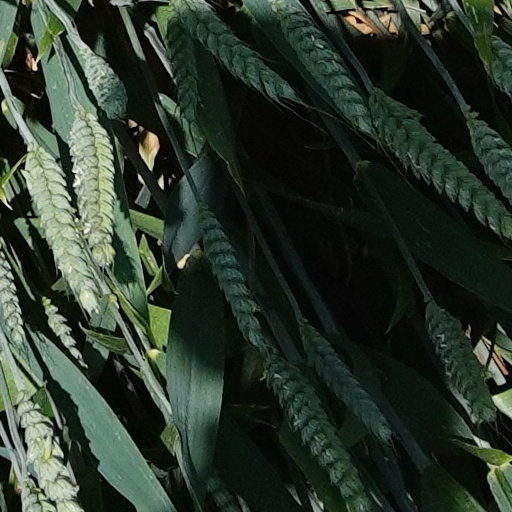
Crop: wheat